History of HBO

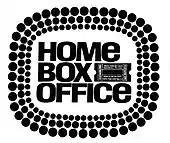
Original HBO logo, used from November 8, 1972 to April 30, 1975.

HBO's launch came with very little fanfare in the press; other than print advertisements promoting the launch in the "Wilkes-Barre Times Leader", the service's debut lacked coverage from local or national media outlets. The city administrator of Wilkes-Barre declined an offer to attend the launch ceremony, while Time Inc. vice president J. Richard Munro became stranded in traffic on the George Washington Bridge en route from Manhattan, and was not able to arrive in Wilkes-Barre for the ceremony. Further complicating preparations for the inaugural telecast, in Midtown Manhattan, strong winds—produced by a storm system that brought areas of freezing rain over portions of the New York City area that evening—toppled the Pan Am Building reception dish being used to relay the Home Box Office signal to microwave towers linked to Teleservice's Wilkes-Barre headend. Time-Life representatives sent a technician to repair the antenna in time for the service's launch, completing maintenance about 25 minutes before the inaugural telecast.